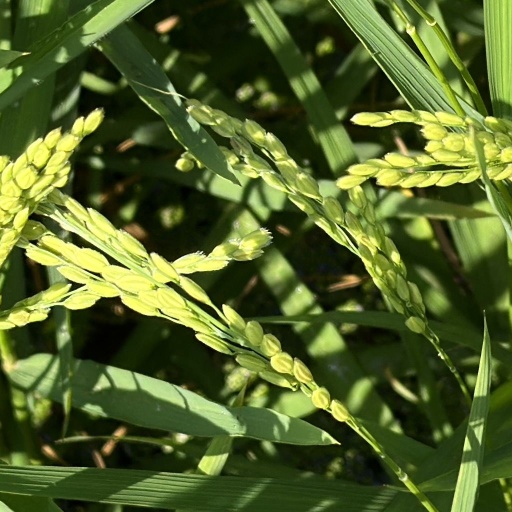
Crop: rice